Scion tC

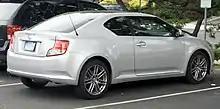
Rear view (pre-facelift)

The replacement model debuted at the April 2010 New York Auto Show, and appeared in U.S. dealerships in October 2010. It received a performance bump; with the new engine being carried over from the Toyota Camry being a 2.5 liter I4 "2AR-FE" engine producing and . Like the first generation, the chassis remained a variant of the Toyota Avensis, the model using the third generation chassis. Visually, the second generation is a toned-down variant of the Scion Fuse concept, featuring a similar rear quarter-panel window line to the concept but with xB-styled blacked-out A-pillars. The headlights, taillights and grille received a makeover to make the car seem more muscular and angular. It continued to receive very high safety marks, an all-glass roof, roomy interior, and a hatchback design. Other changes included a wider track, standard wheels, larger brake discs, a more powerful engine, a six-speed transmission, and a performance-tuned electric power steering system. The Scion tC now comes standard with Vehicle Stability Control. A TRD supercharger was originally offered for the car, as well as a special body kit by FiveAxis, but both have since been discontinued. The tC remained popular in the tuner market, with many aftermarket performance upgrades still being available.